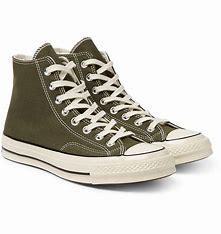
Brand: Converse
Model: Chuck Taylor All Star Canvas